Eberigisil

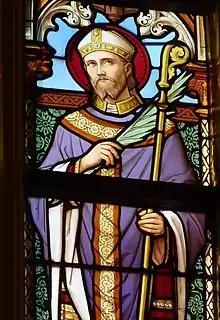
Eberigisil

Eberigisil (died before 593) was Bishop of Cologne, being the fifth well-attested bishop, and the first with a Frankish name. Evergislu's tenure was marked by the unrest brought about by the migration of peoples, which dominated both city and country. Evergislus tried to build up religious life and ecclesiastical peace.